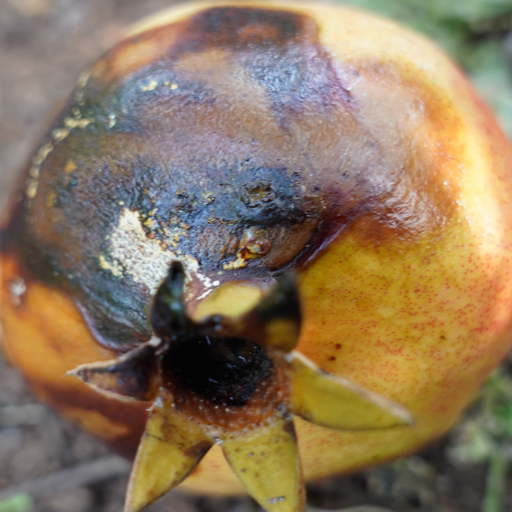
Label: Ectomyelois ceratoniae